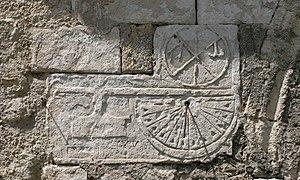
Détail sur la chapelle des Vignères (commune de Cavaillon, Vaucluse)
La Chapelle Notre-Dame des Vignères est un édifice religieux, situé dans le hameau des Vignières, sur la commune de Cavaillon, dans le département français de Vaucluse.